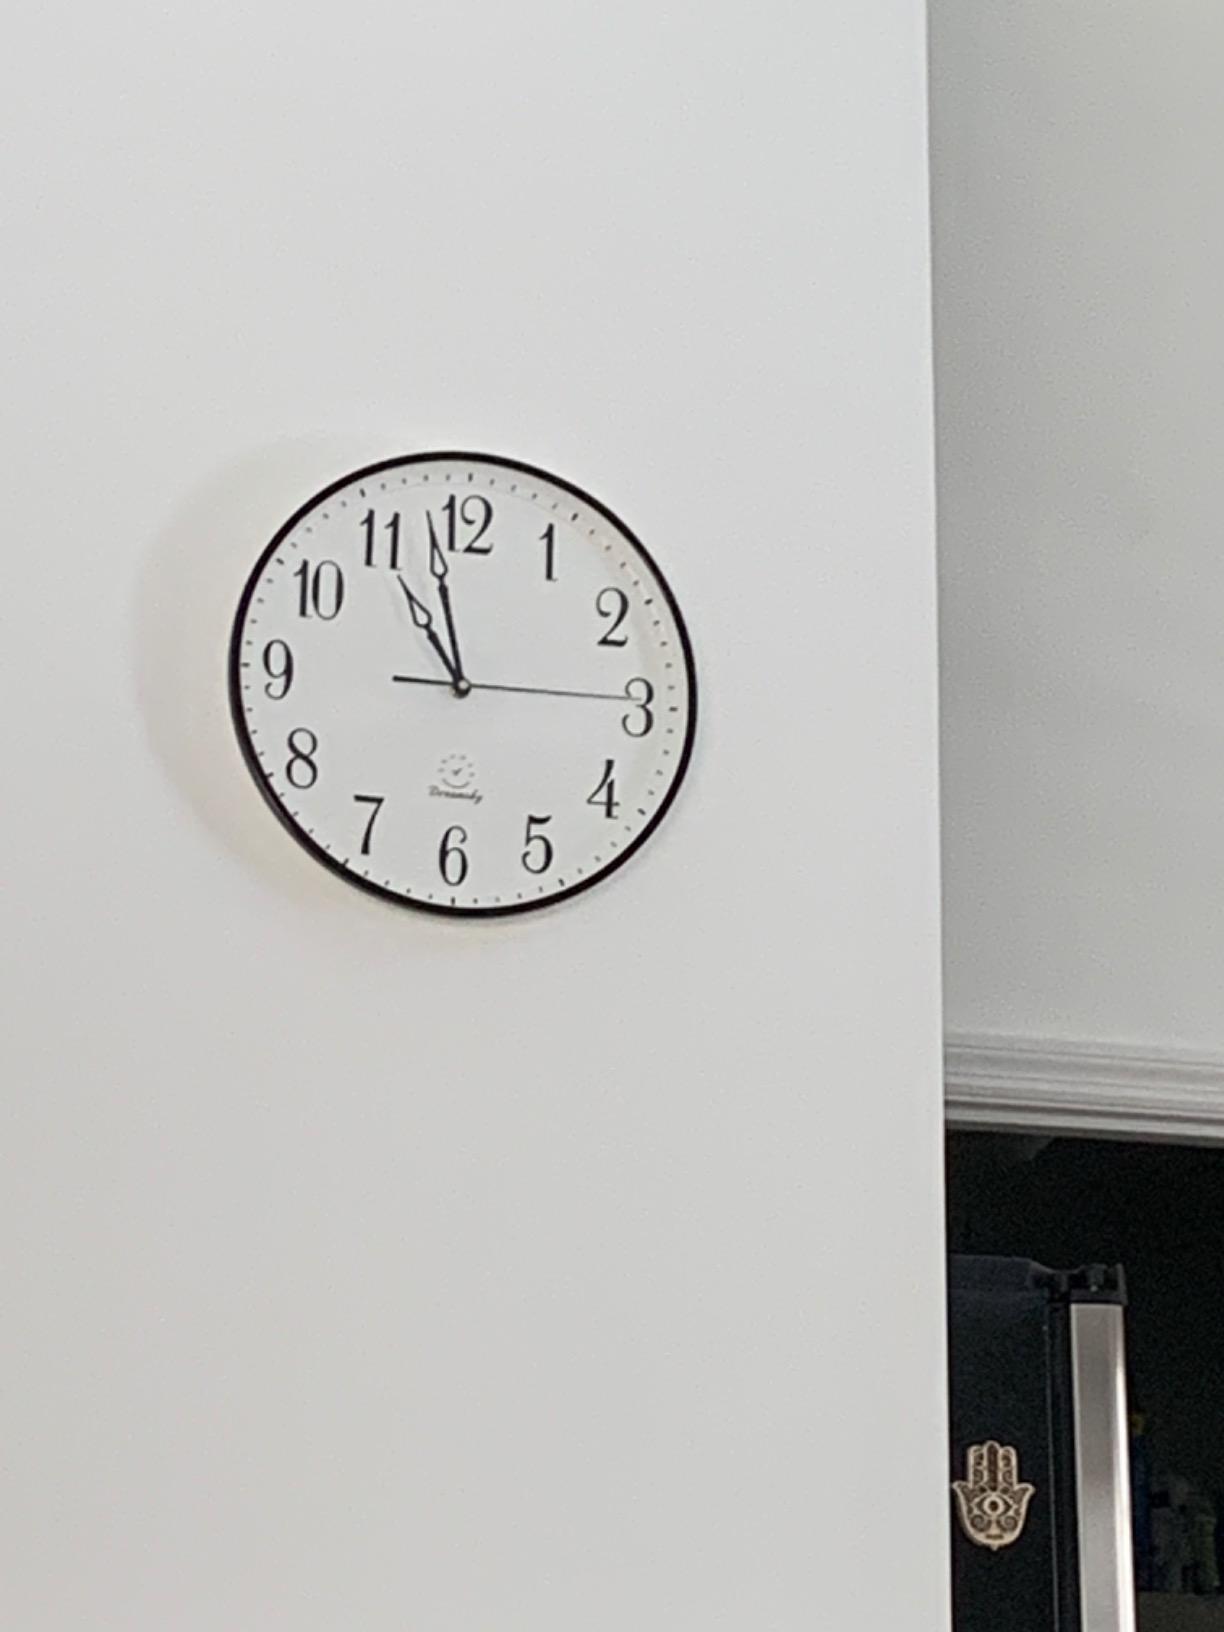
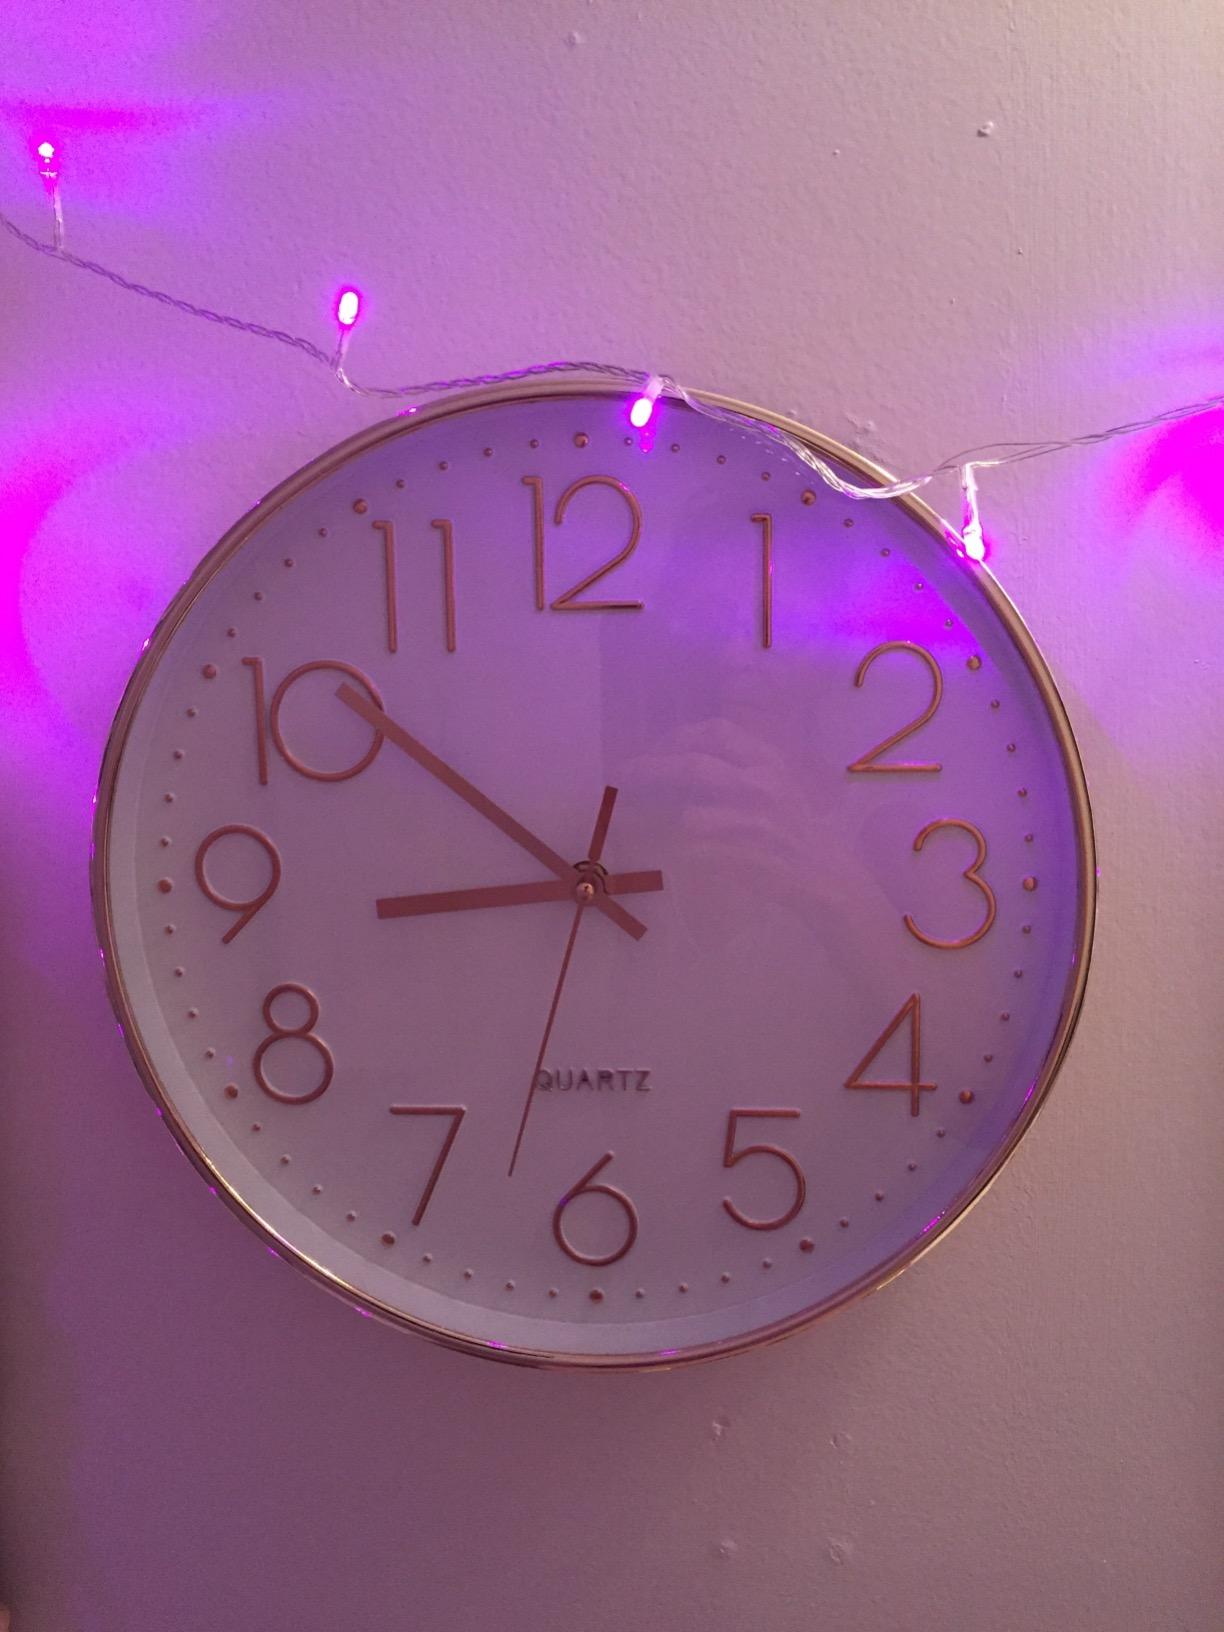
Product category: clock
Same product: no